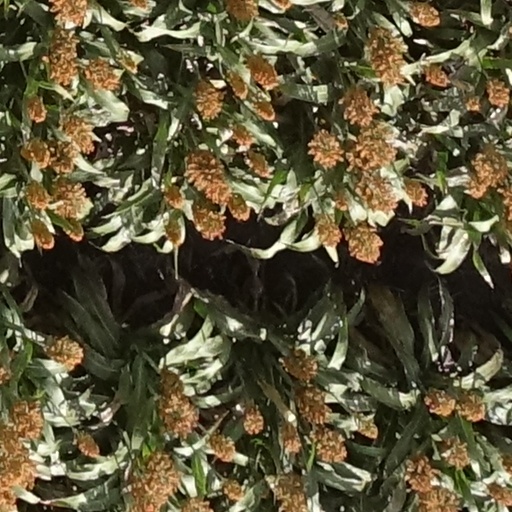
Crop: sorghum